STS-27

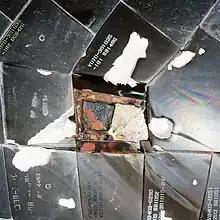
A partly melted aluminum plate on "Atlantis" underside.

"Atlantis" Thermal Protection System tiles sustained extensive damage during the flight. Ablative insulating material from the starboard solid rocket booster nose cap had hit the orbiter about 85 seconds into the flight, as seen in footage of the ascent. The STS-27 crew also commented that white material was observed on